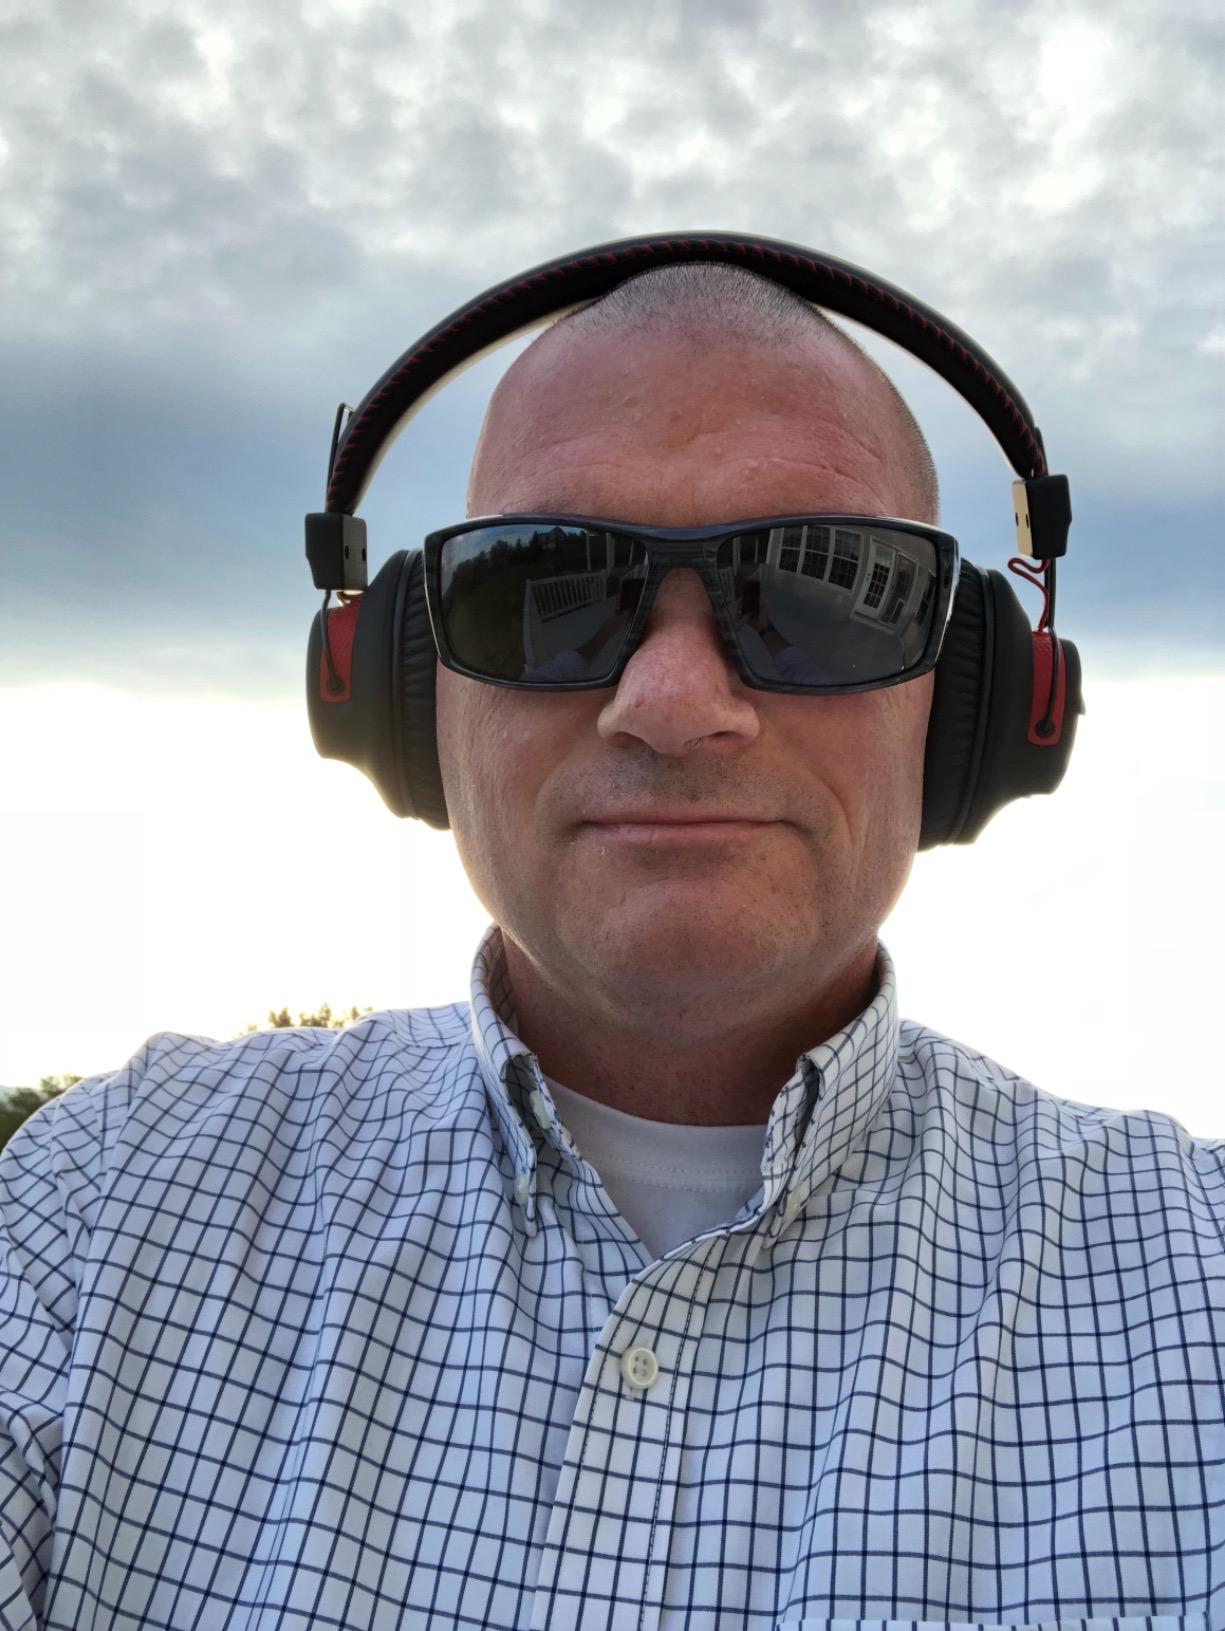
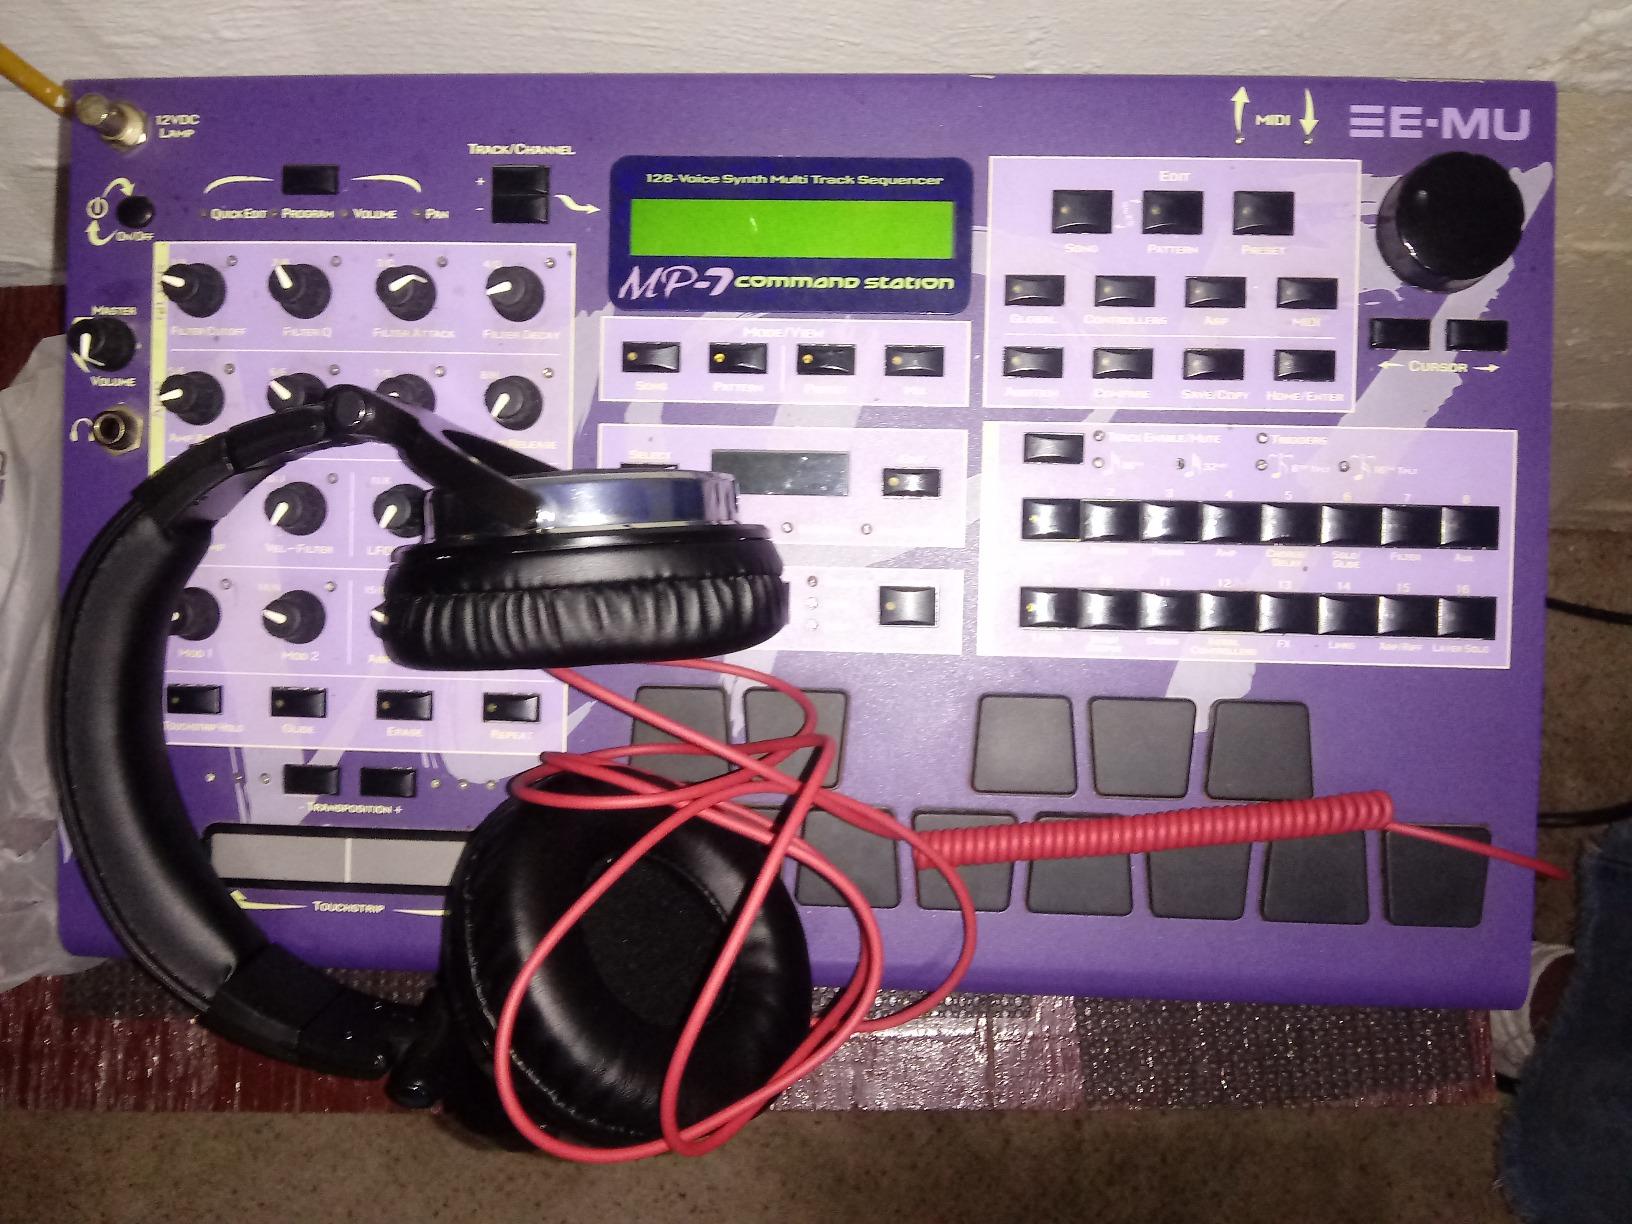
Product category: headphones
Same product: no